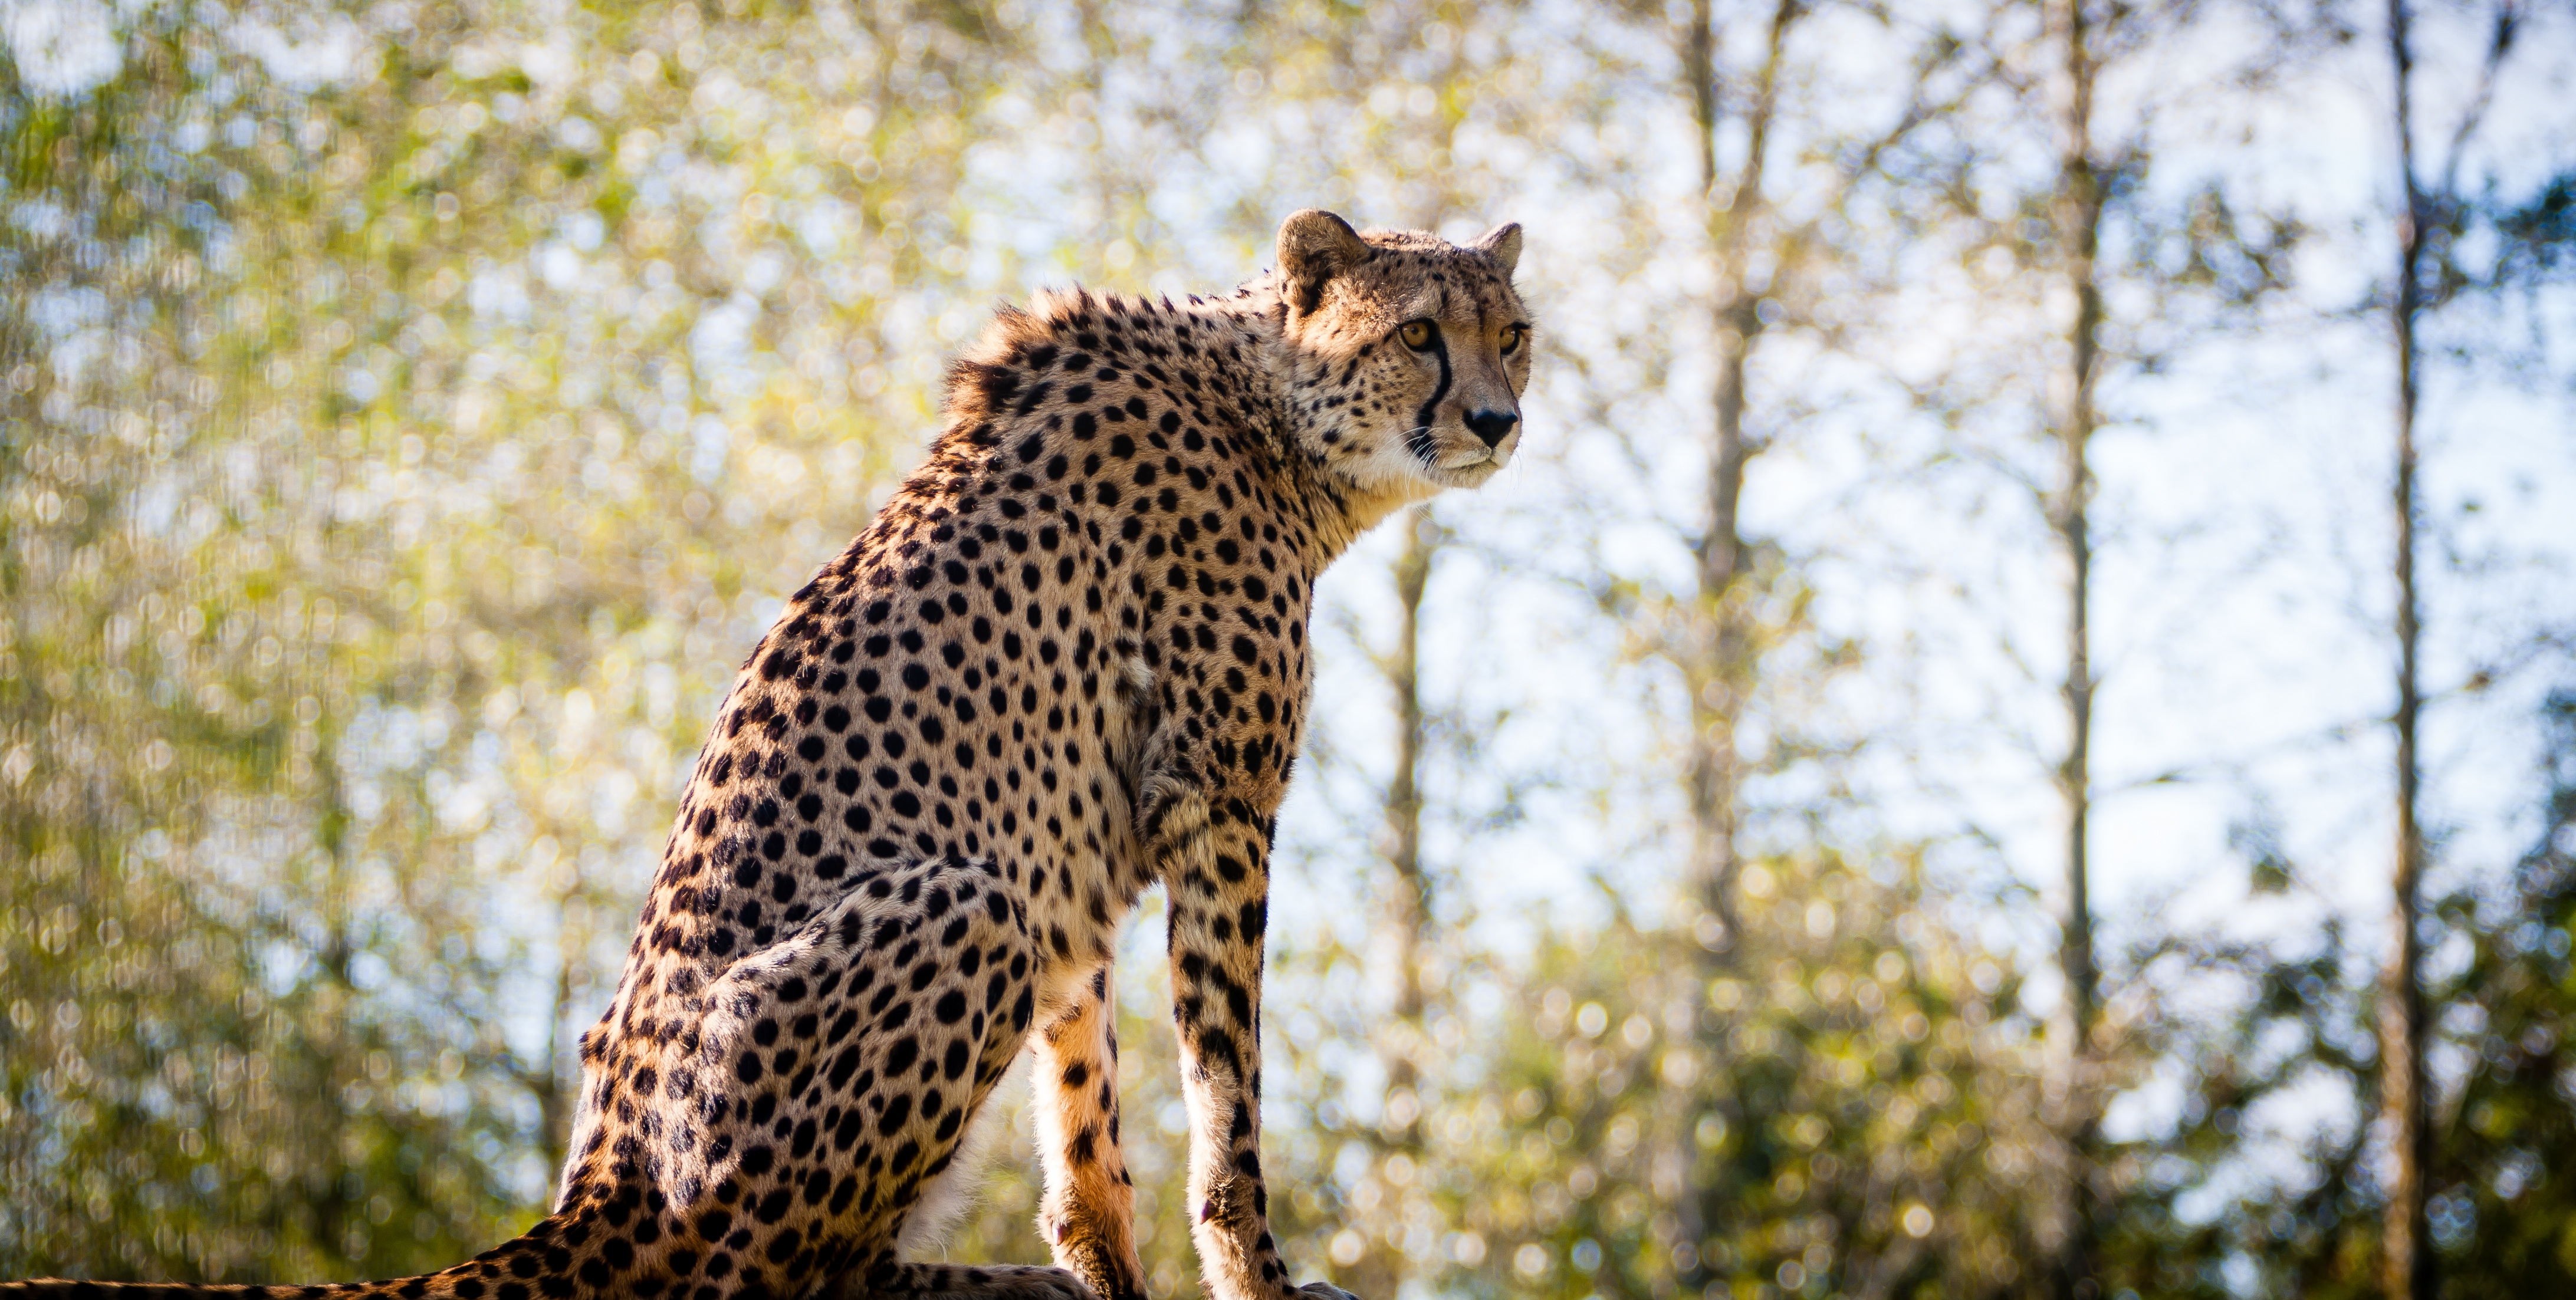
nature, animal, looking, wildlife, cat, africa, mammal, predator, fauna, leopard, big cat, cheetah, vertebrate, gepard, safari, dangerous, big cats, small to medium sized cats, cat like mammal